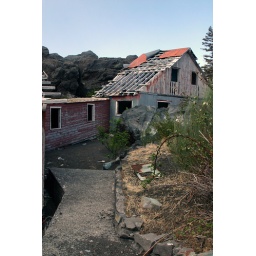
an old house beside the road on the way to Laguna del Laja